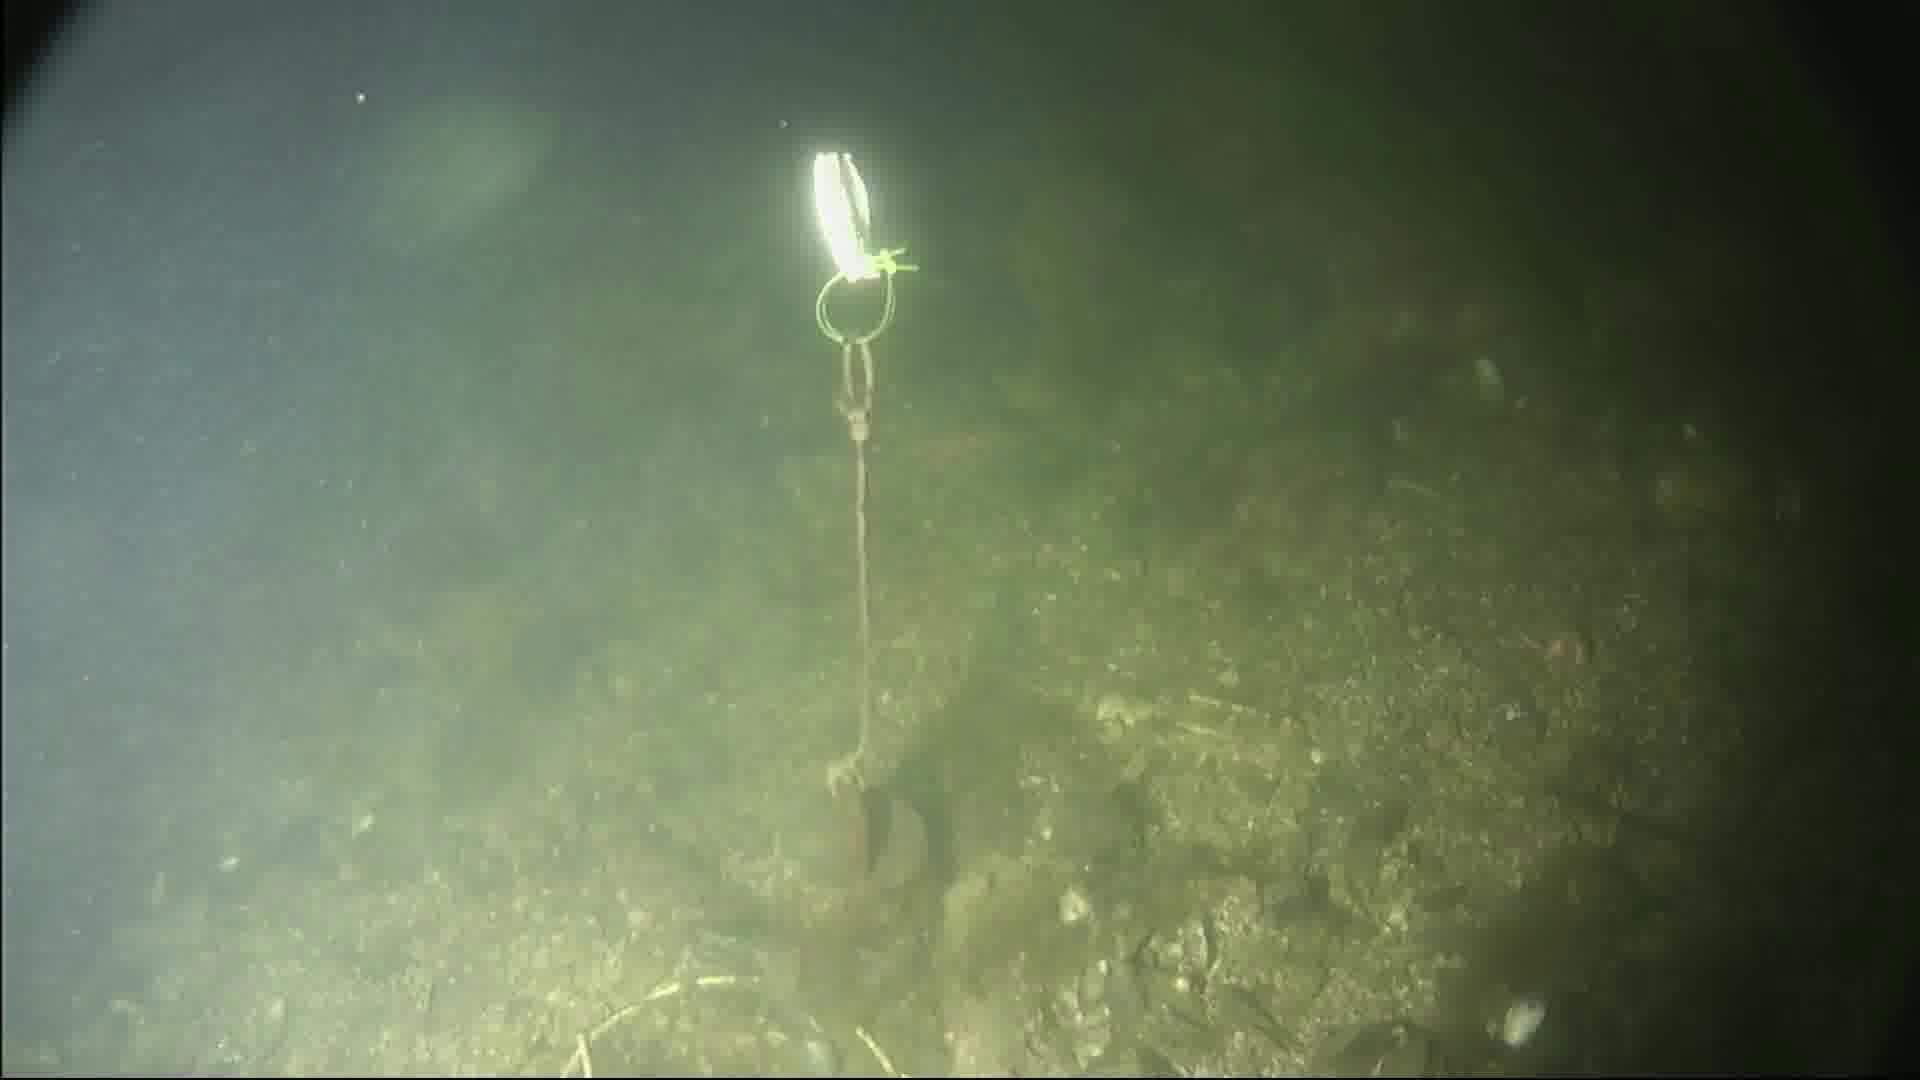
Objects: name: fish